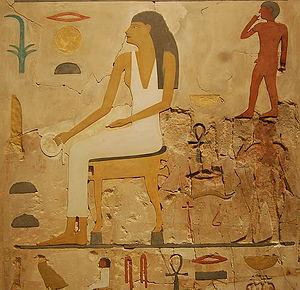
Itet est, dans l’Égypte antique, la femme du vizir Néfermaât.